Hungarian Defence Forces

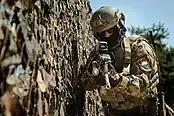
Hungarian special forces

On 7 May 1945, General Alfred Jodl, the German Chief of Staff, signed the document of unconditional surrender for all German forces. Jodl signed this document during a ceremony in France. On 8 May, in accordance with the wishes of the Soviet Union, the ceremony was repeated in Germany by Field Marshal Wilhelm Keitel. On 11 June, the Allies agreed to make 9 May 1945 the official "Victory in Europe" day. Szálasi and many other pro-fascist Hungarians were captured and ultimately returned to Hungary's provisional government for trial.